Girder

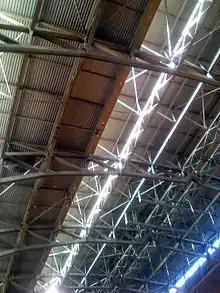
Ceiling of Hinkle Fieldhouse in Indianapolis, Indiana, is constructed of large trusses built of riveted girders

A girder is a beam used in construction. It is the main horizontal support of a structure which supports smaller beams. Girders often have an I-beam cross section composed of two load-bearing "flanges" separated by a stabilizing "web", but may also have a box shape, Z shape, or other forms. Girders are commonly used to build bridges.